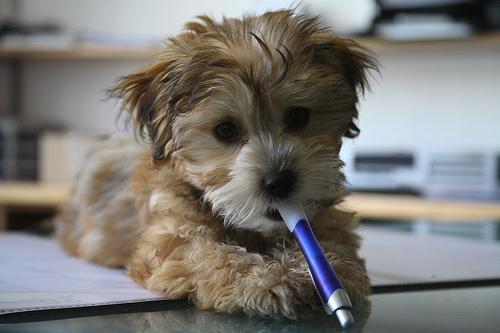
Australian_terrier